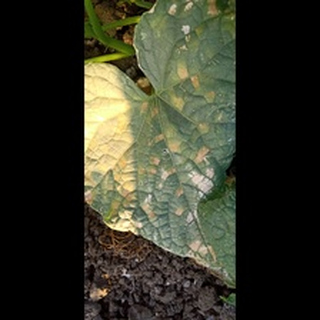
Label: diseased_cucumber